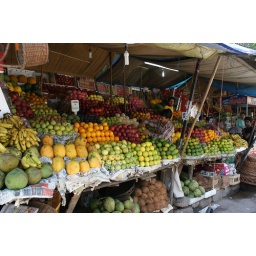
Plentiful and neatly stacked fruit displayed in a stand along a street in New Delhi.